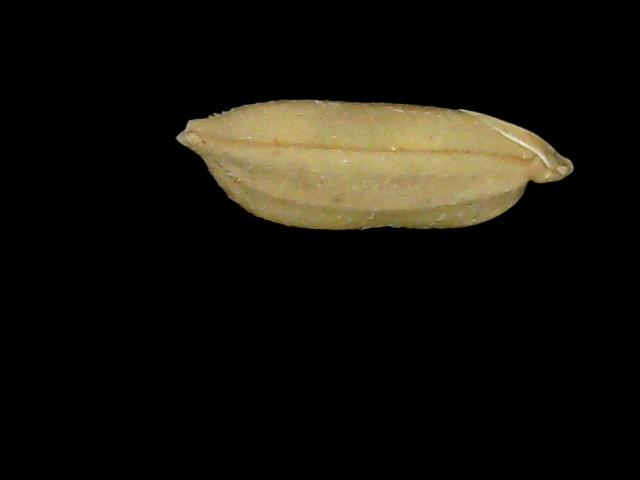
Rice variety: Bd52